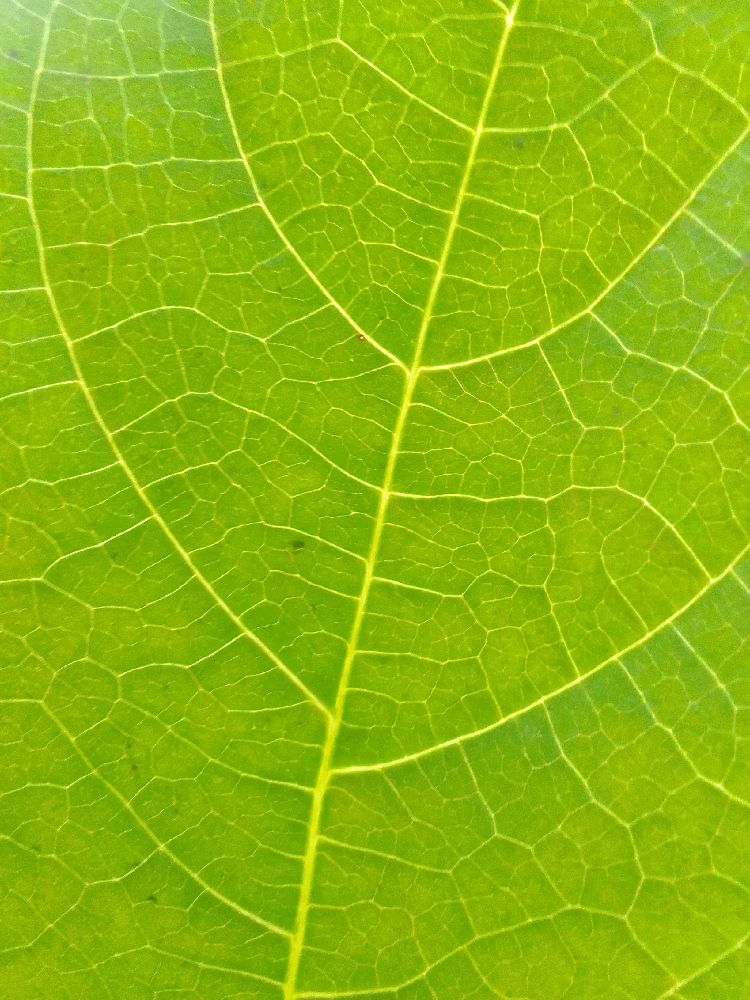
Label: healthy